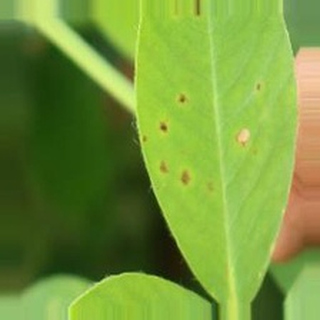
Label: groundnut_early_leaf_spot